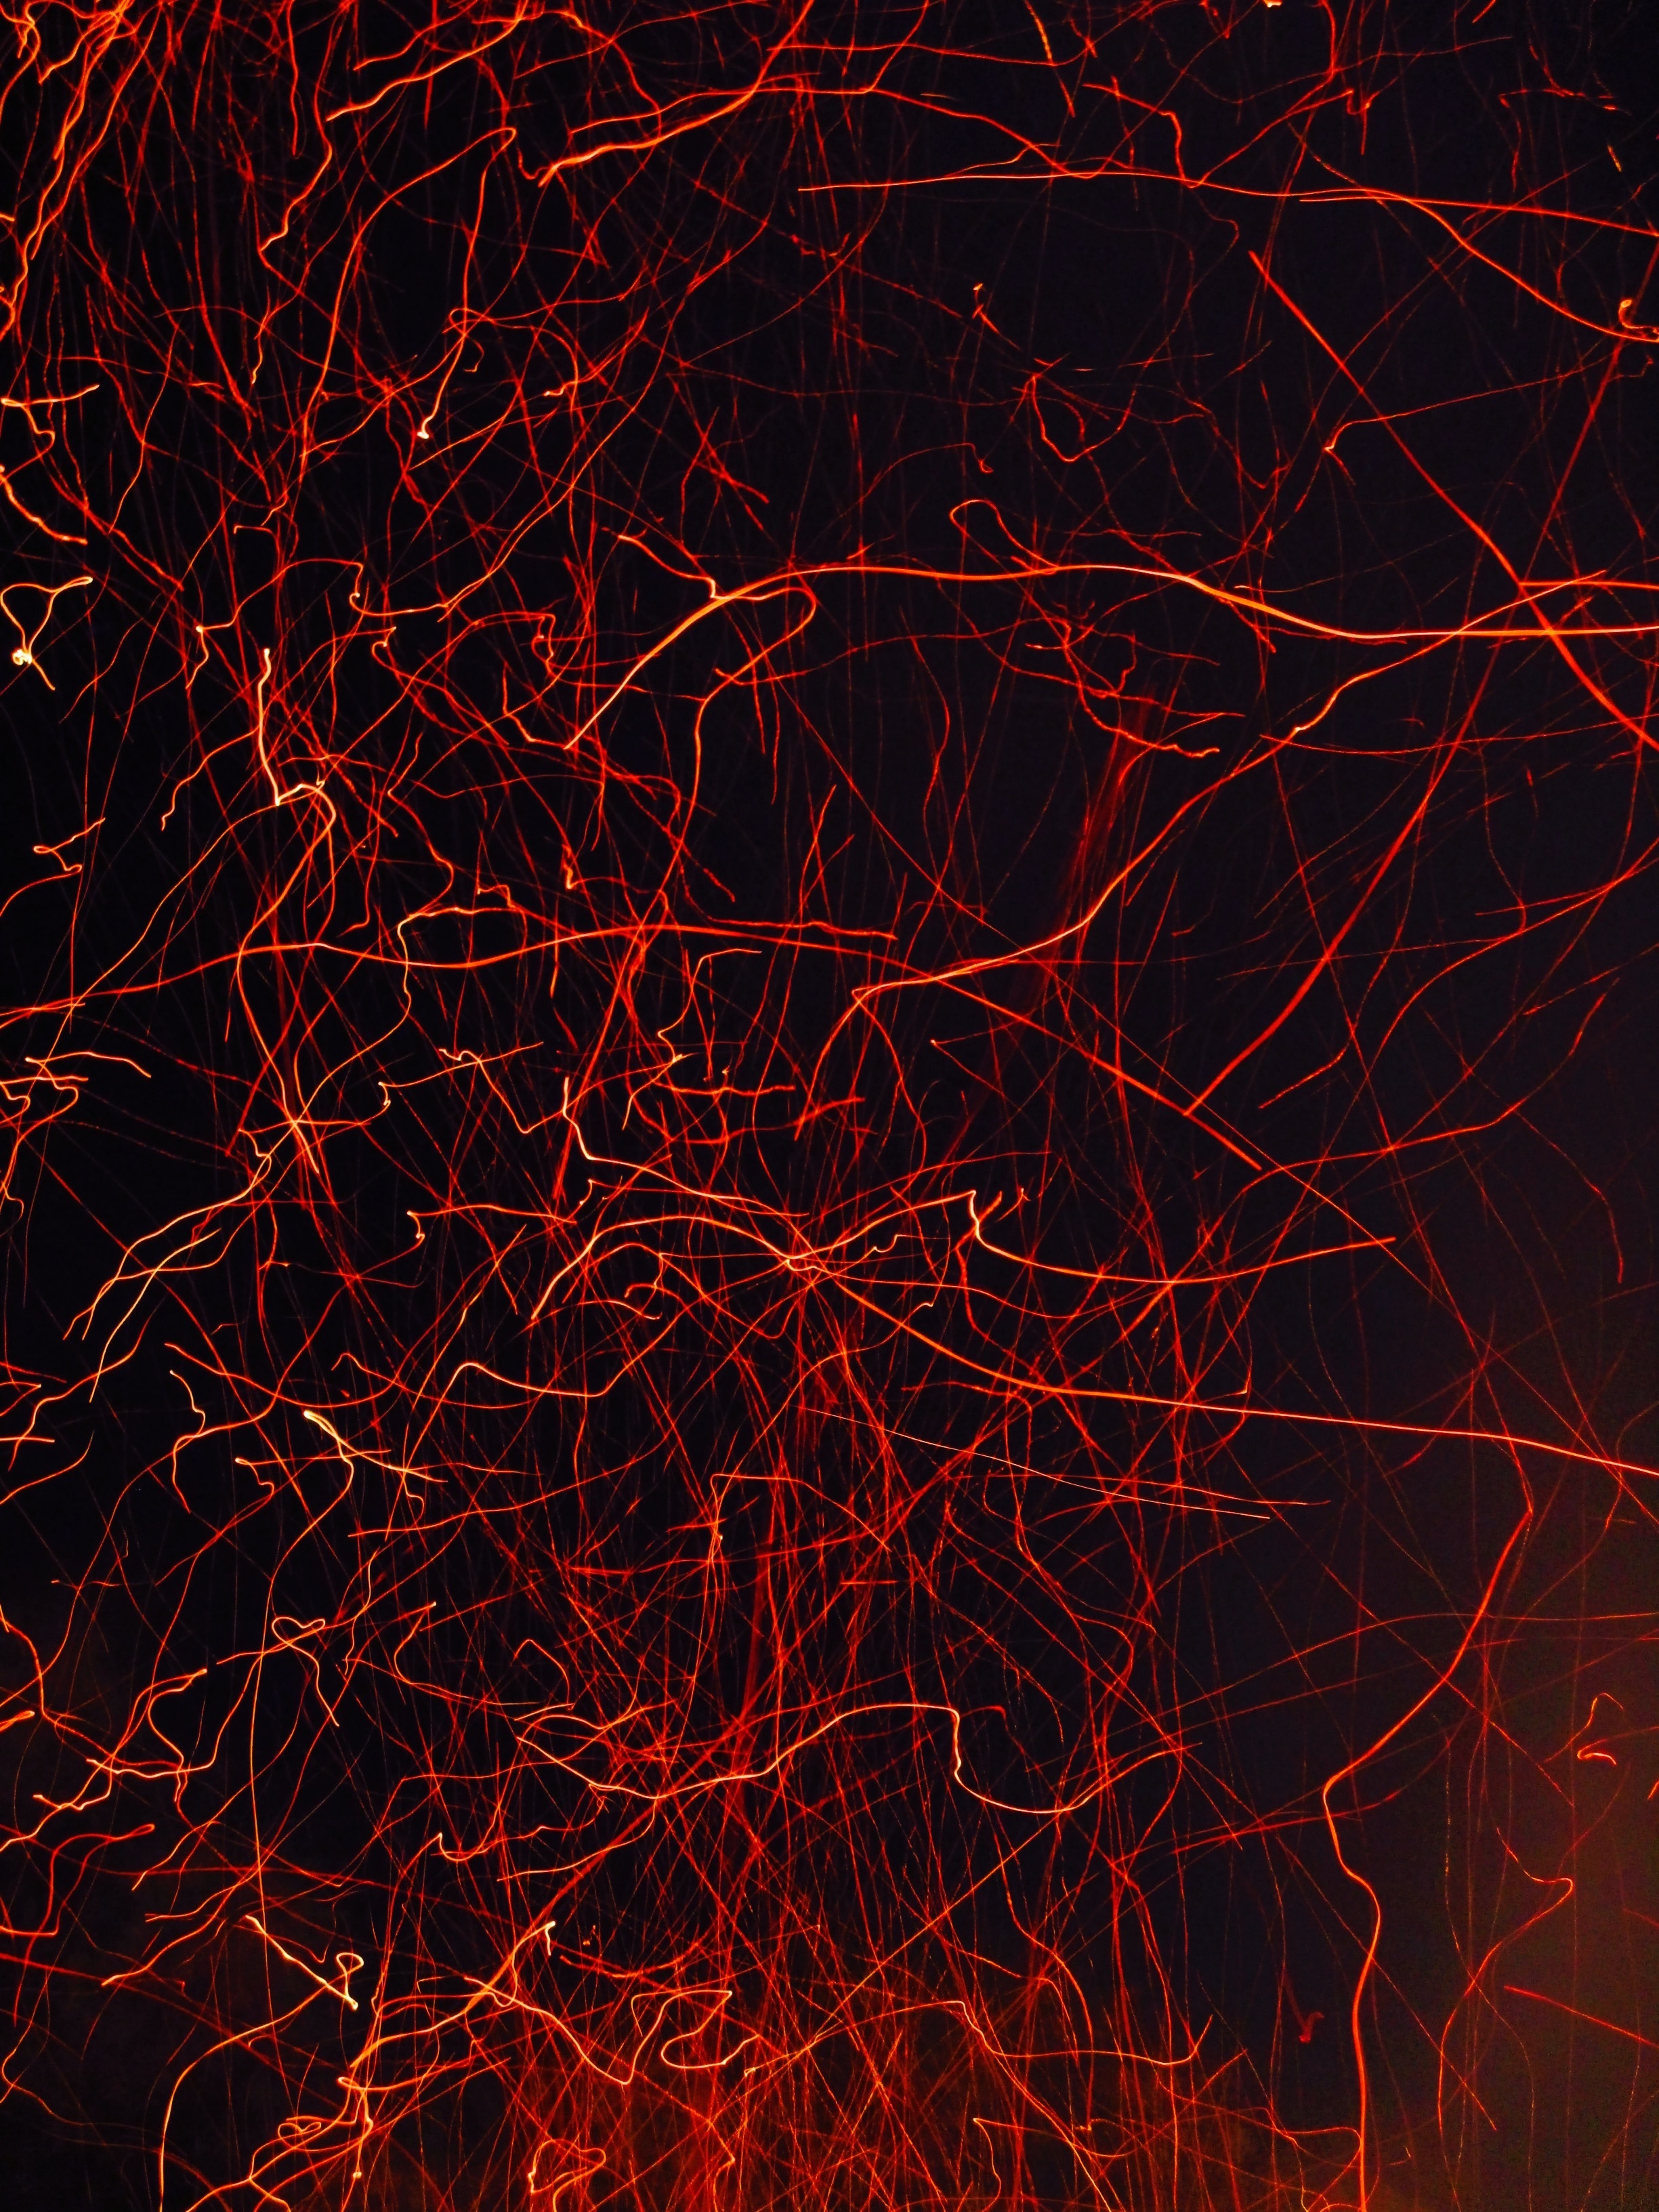
texture, spark, pattern, line, curve, red, fire, darkness, heat, circle, burn, font, art, design, symmetry, passion, shape, scattering, rupture, computer wallpaper, fractal art